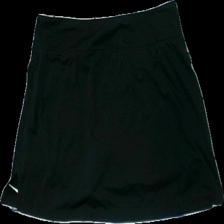
View: back
Type: Skirt
Category: Ladies
Brand: Nike
Colors: Black
Material: 100% Polyester
Pattern: Logo print
Cut: None
Size: S
Season: All
Price range: 100-150
Recommended usage: Reuse